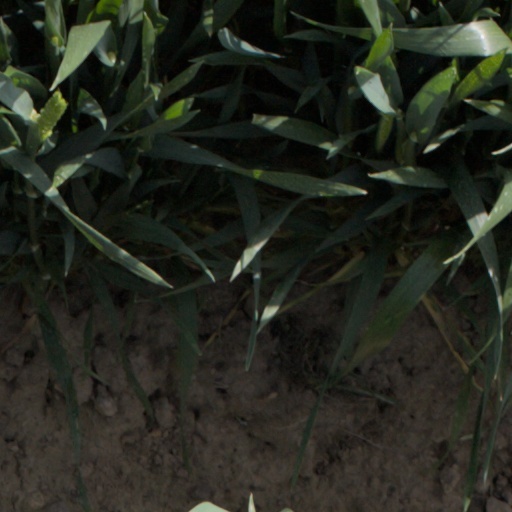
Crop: wheat